Ted Stevens

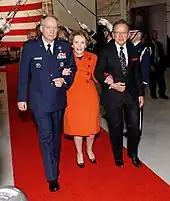
Stevens escorts former first lady Nancy Reagan at the Ronald Reagan Ballistic Missile Defense Test Site dedication ceremony, April 10, 2006

However, on February 6, 1979, Stevens spoke to the House Committee on Interior and Insular Affairs, which Udall chaired, which had just begun to debate the new edition of the lands bill, and he brought up the plane crash. "It was on that trip to Alaska to reconstitute the efforts for the coming year that I and Tony Motley, who passed away ... were involved in an accident", he said, the fact that Motley had survived seemingly lapsing his mind. "The trip was neither spur-of-the-moment nor stopgap. It was and is to me the beginning of this year's effort to achieve an acceptable D2 lands bill. As I am sure you realize, and many of you can imagine, the solution of the issue means even more to me than it did before." He shortly talked about the bill, before finally adding: "I think if that bill had passed, I might have a wife sitting and waiting when I get home tonight, too."